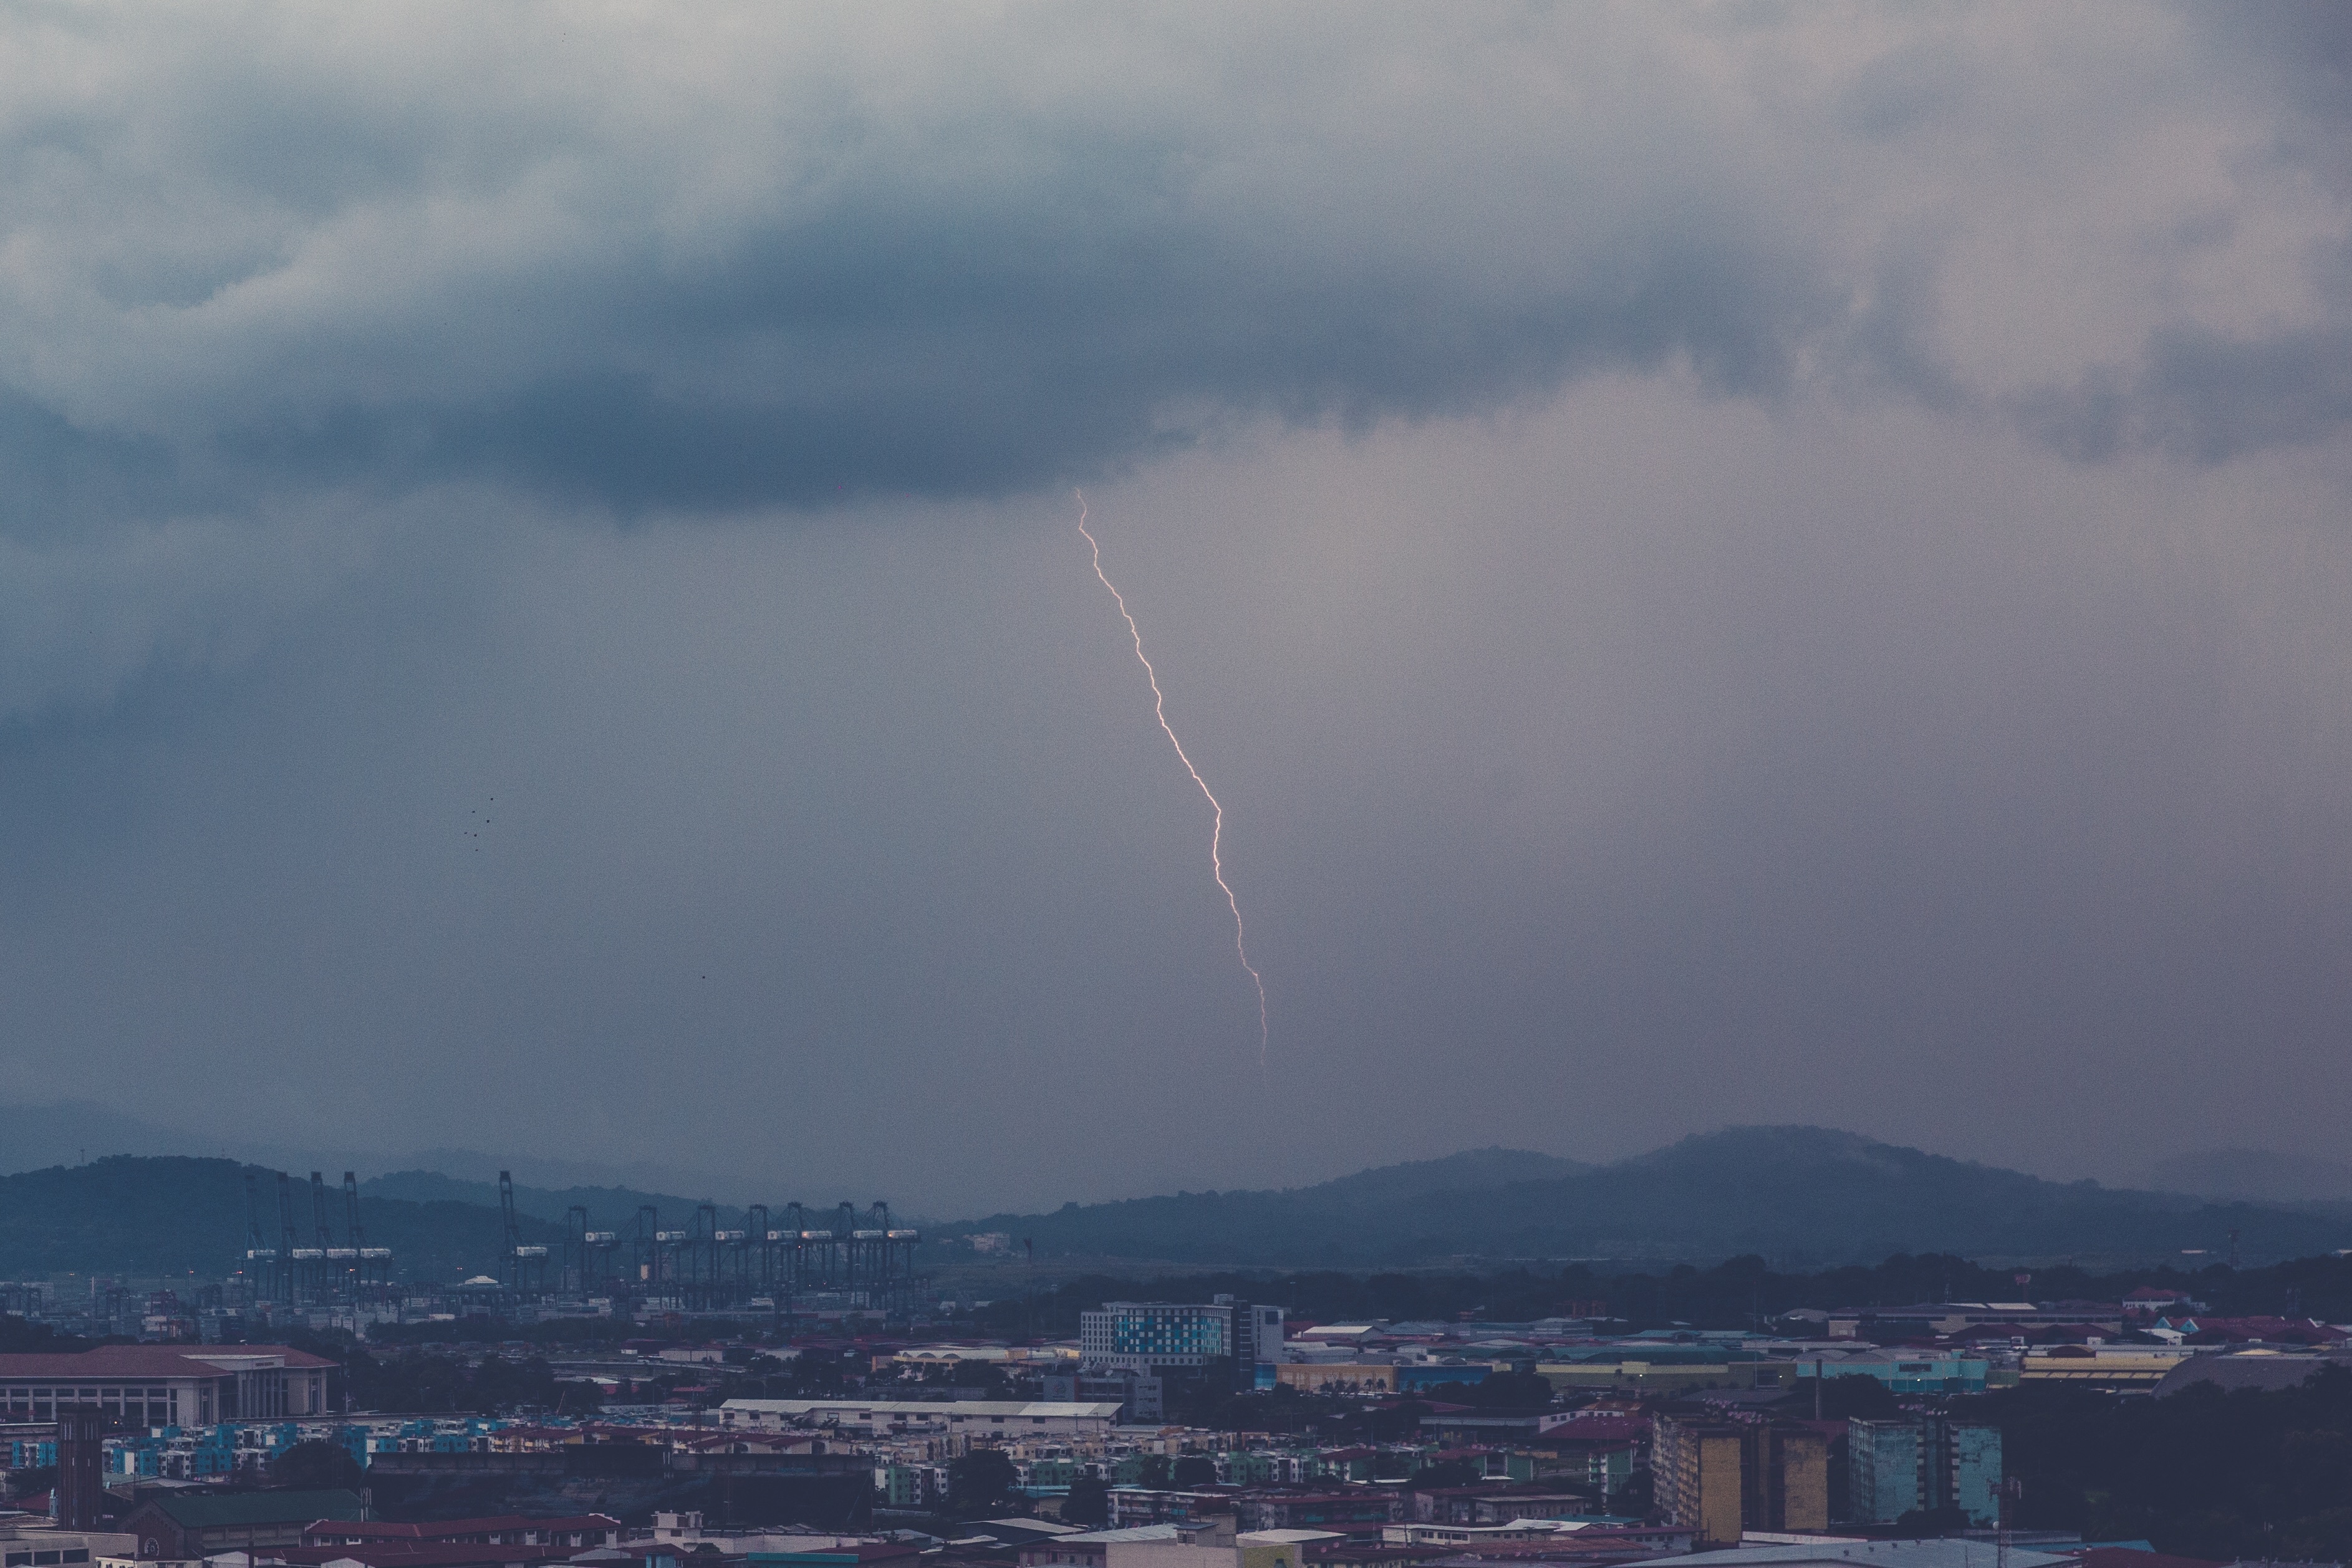
cloud, weather, storm, lightning, thunder, thunderstorm, atmosphere of earth